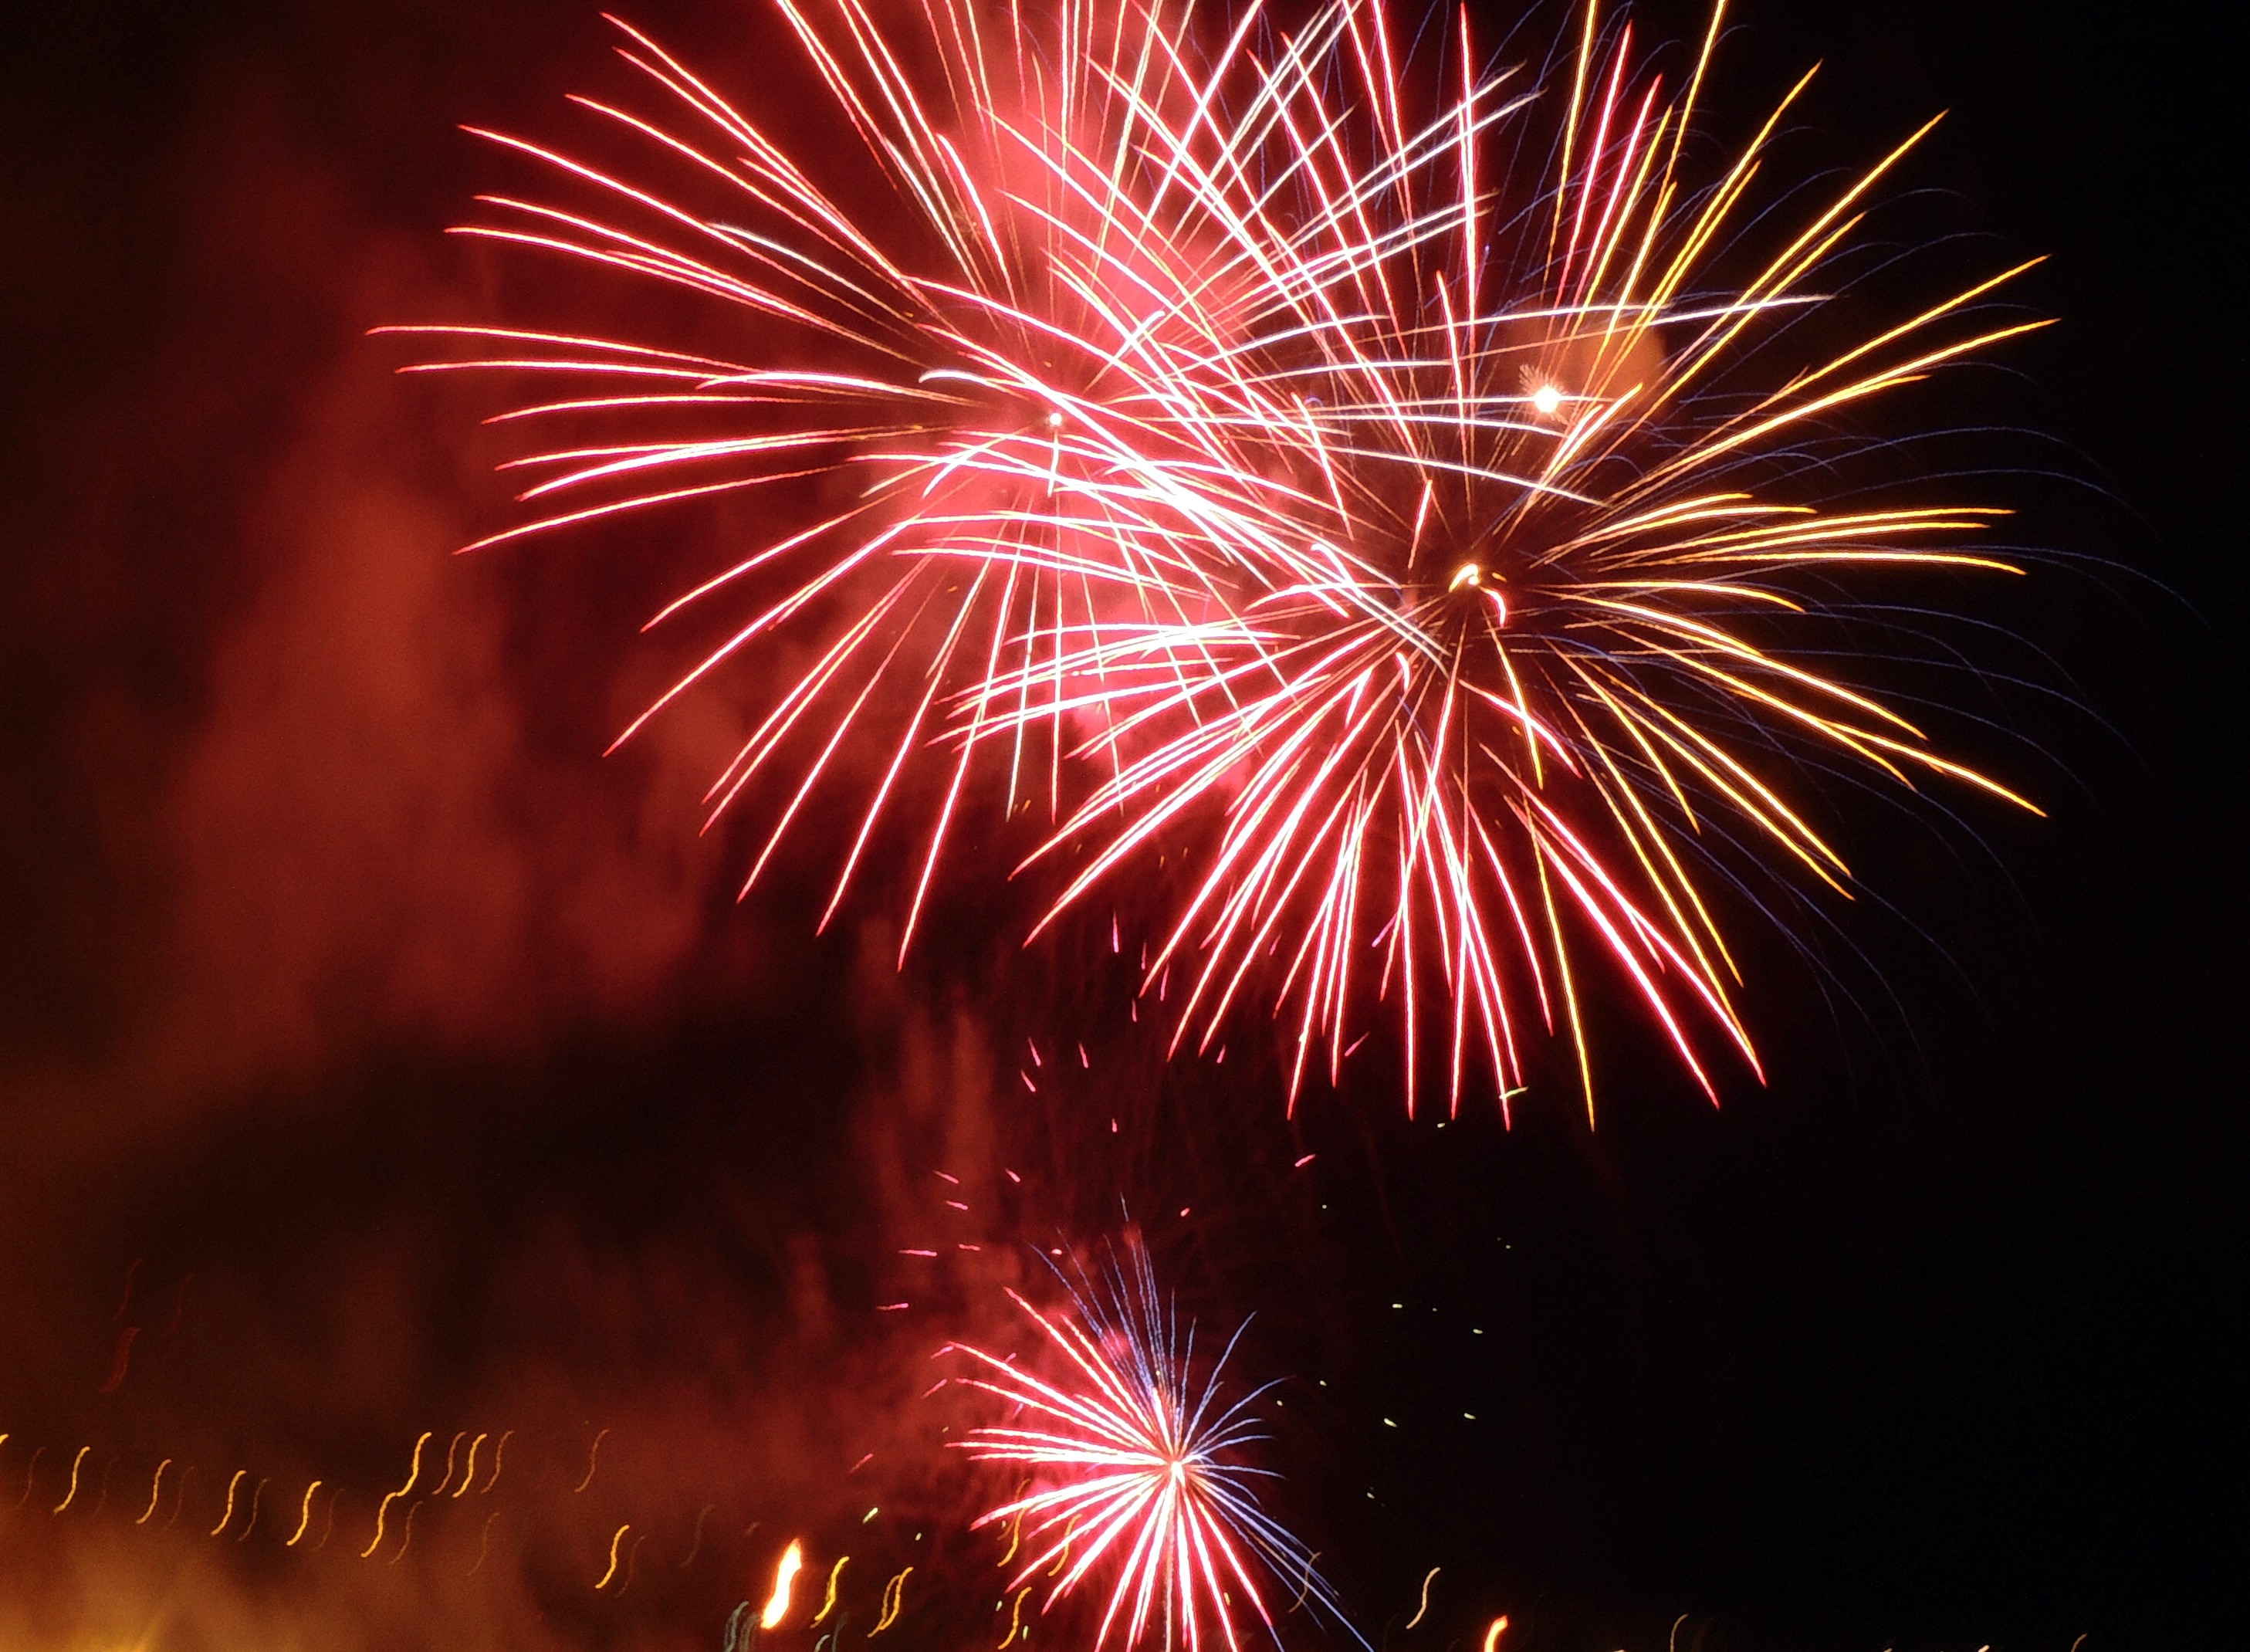
beach, recreation, europe, fireworks, spain, espagne, illustration, europa, playa, fiesta, espaa, galicia, praia, noche, fuego, acorua, lacorua, sanjuan, espanha, event, nocturna, noite, corua, festa, galiza, corunna, galice, fuegos, riazor, paseomaritimo, hogueras, sanxoan, corugne, orzanriazor, outdoor recreation